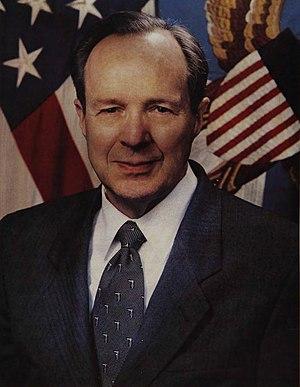
Le secrétaire à la Défense des États-Unis est membre du Cabinet du président des États-Unis et dirige le département de la Défense des États-Unis, responsable des affaires militaires et des Forces armées des États-Unis. Il est équivalent à ce que l'on nommerait dans d'autres pays « ministre de la Défense ».
Le secrétaire adjoint de la Défense des États-Unis est le second plus haut rang hiérarchique du Département de la Défense des États-Unis, après le secrétaire à la Défense, et le plus haut rang d'un civil au sein du ministère. Le secrétaire adjoint à la Défense est nommé par le président, avec l'aval du Sénat.